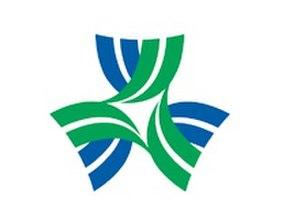
Yurihama est un bourg situé dans le district de Tōhaku, dans la préfecture de Tottori, au Japon.